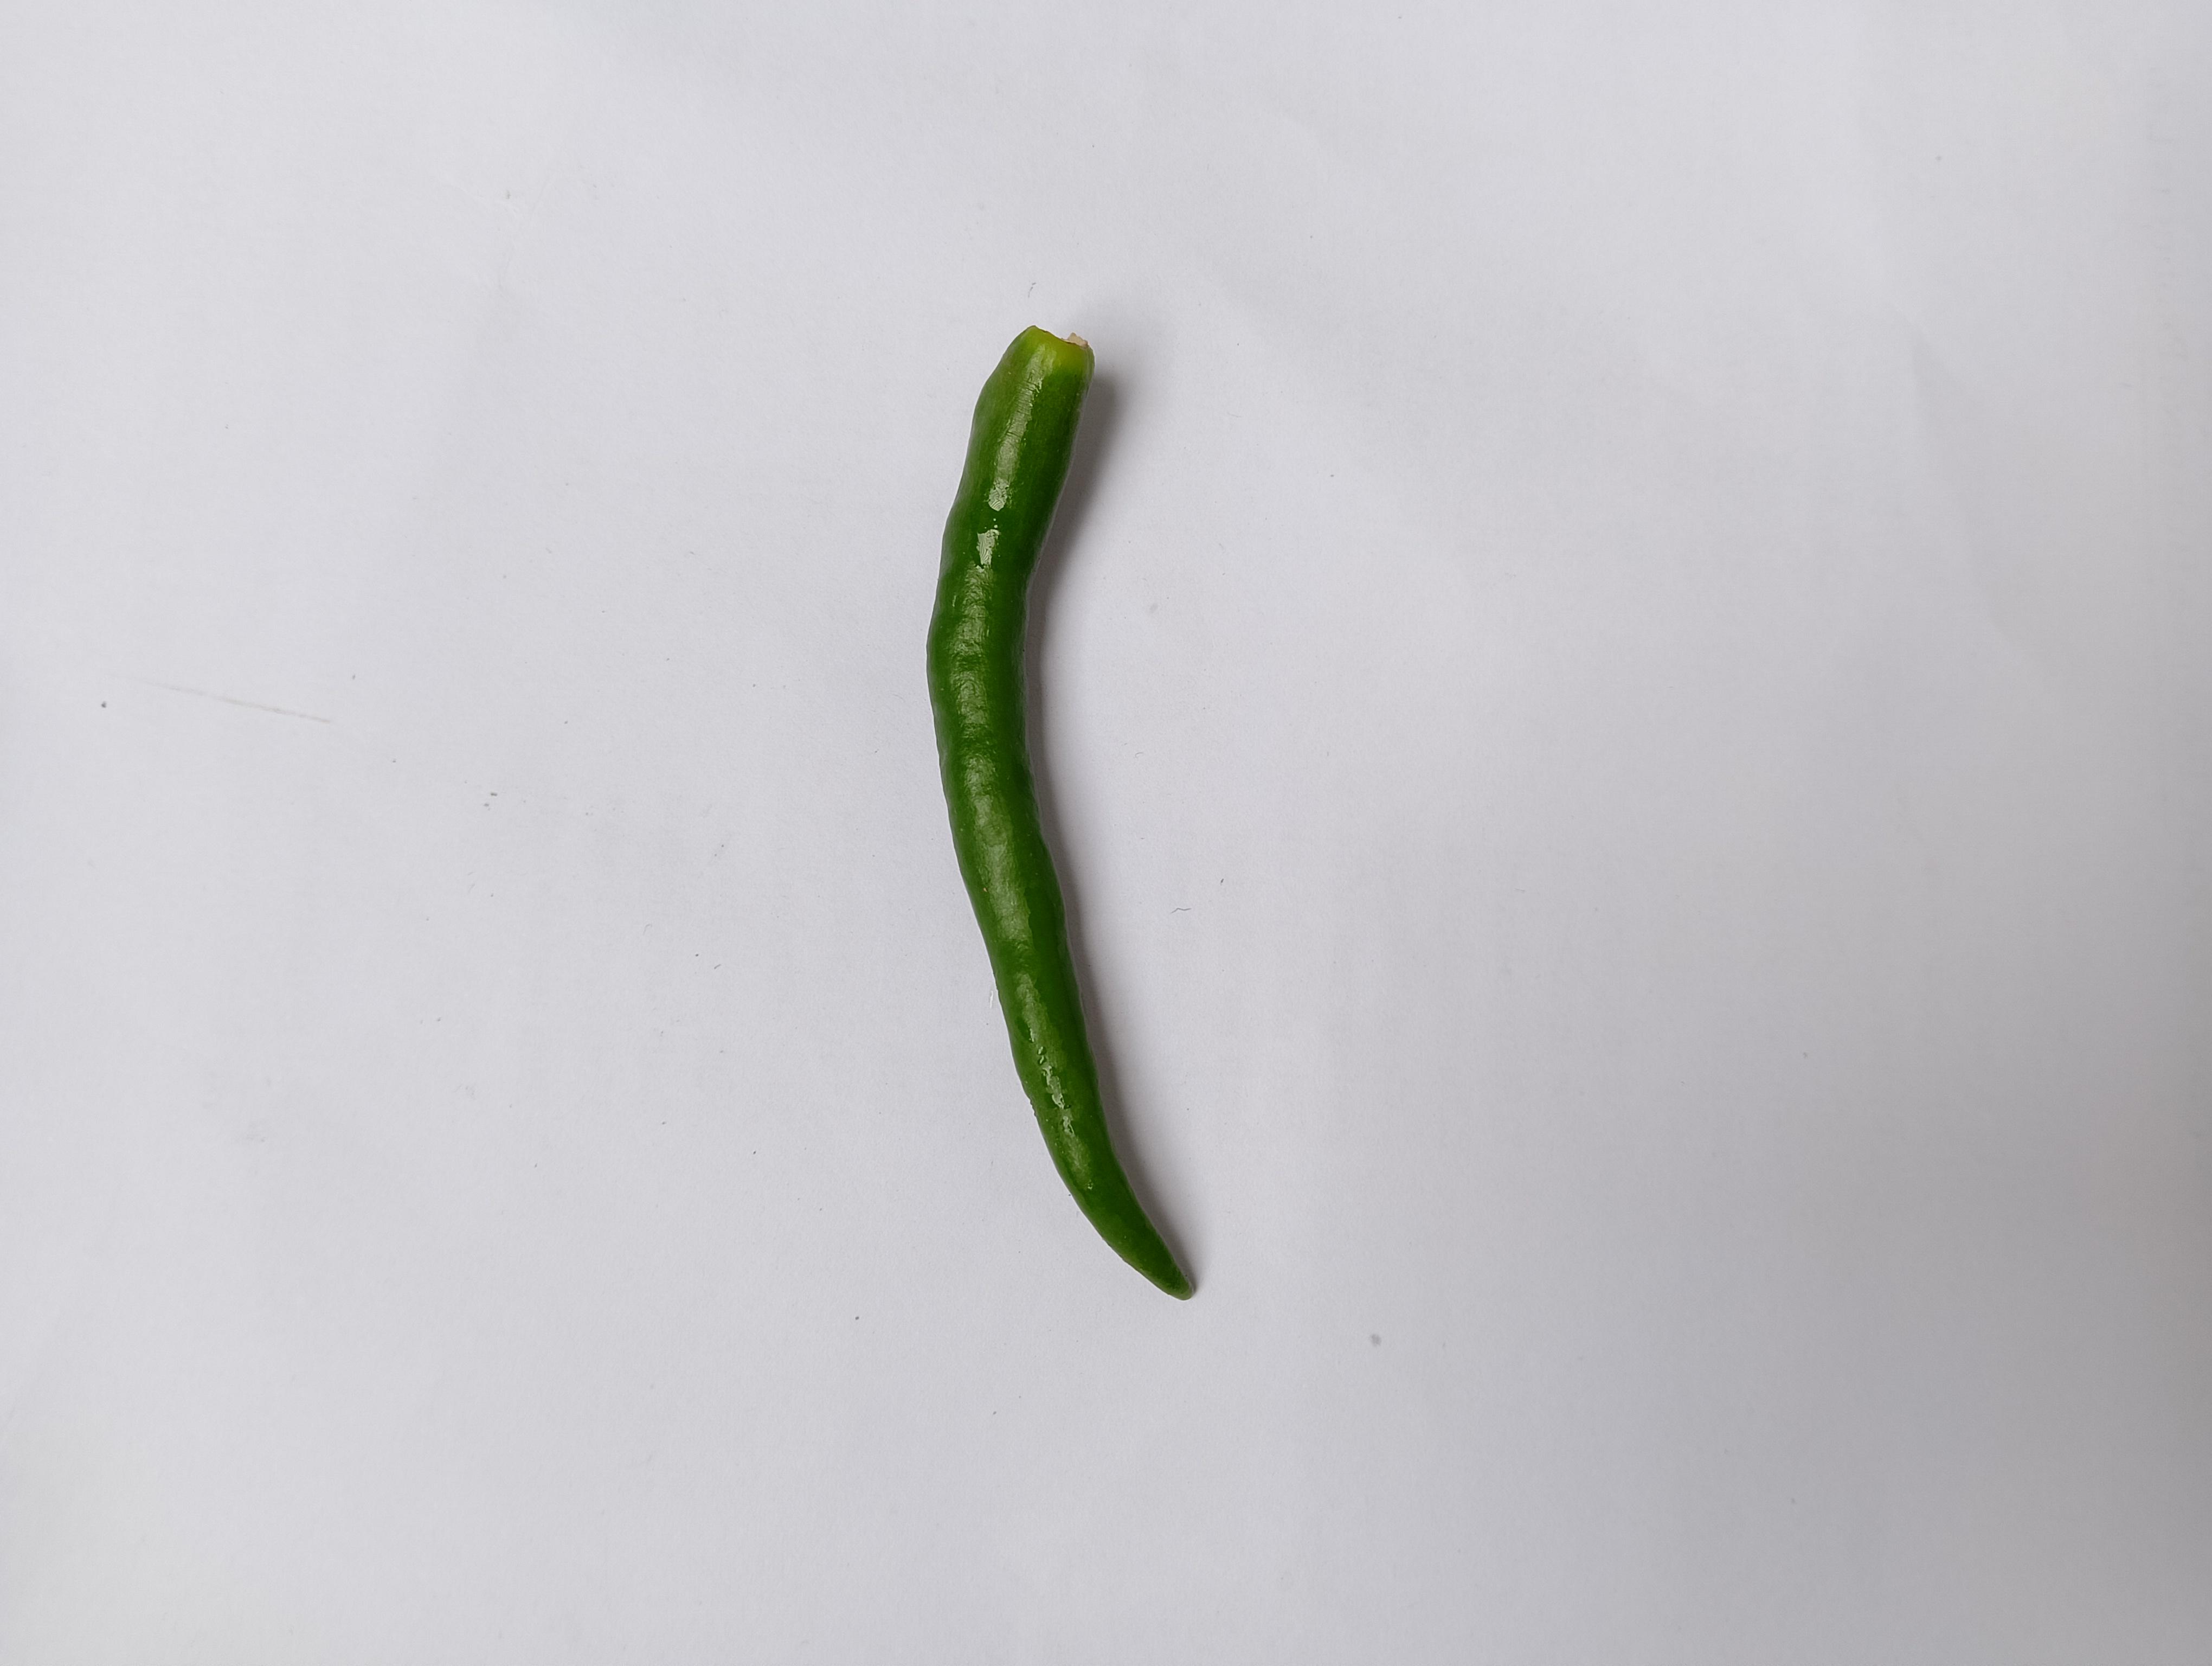
Label: Green Chili